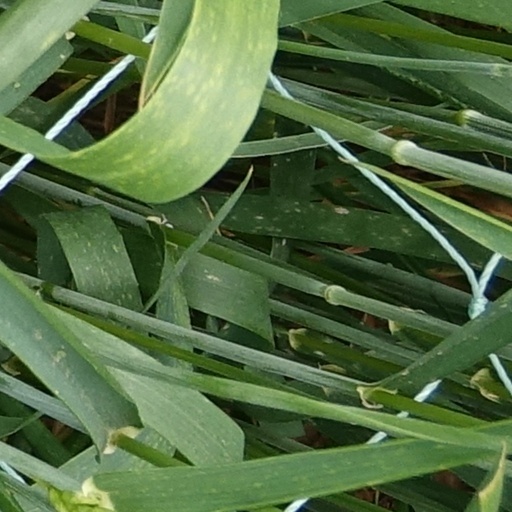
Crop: wheat